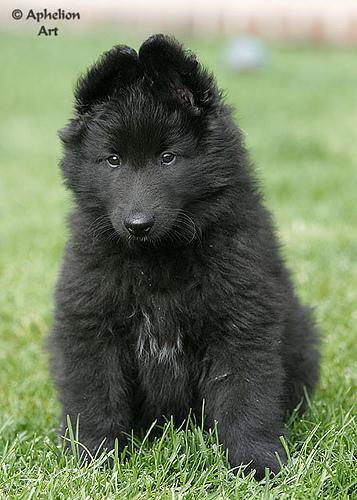
groenendael